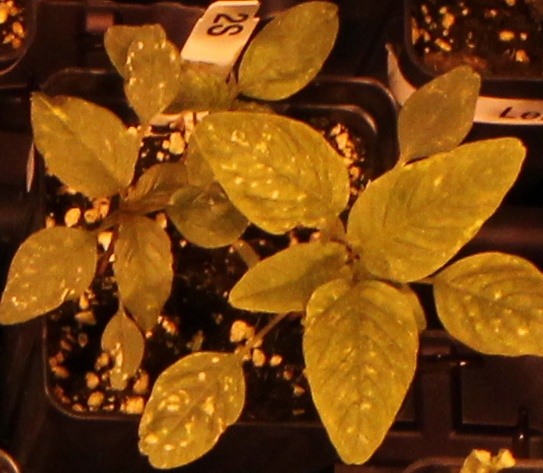
Label: Palmer Amaranth